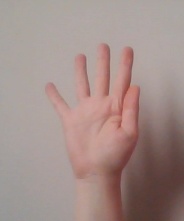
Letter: sheen